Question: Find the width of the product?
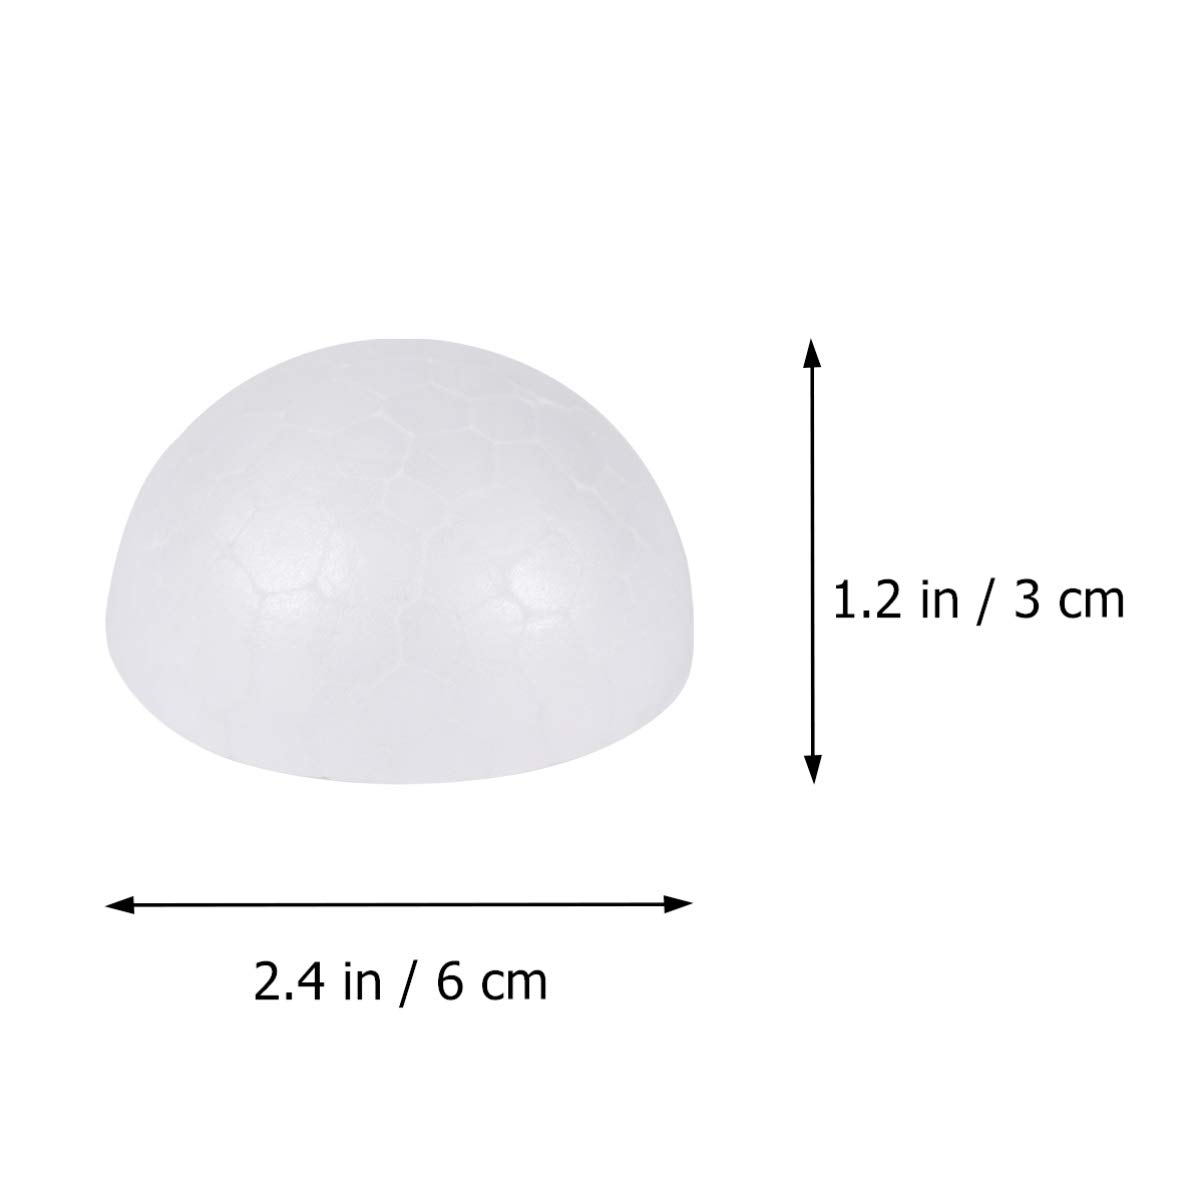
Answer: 2.4 inch